Willie Maley

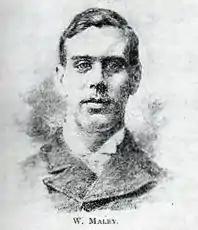
Portrait of Maley as a player in 1892

William Patrick Maley (25 April 1868 – 2 April 1958) was an Irish-born Scottish international football player and manager. He was the first manager of Celtic Football Club, and one of the most successful managers in Scottish football history. During his managerial tenure, Maley led Celtic to 30 major trophies (16 league championships and 14 Scottish Cups) in 43 consecutive years as manager. He is attributed to have coined the famous Celtic motto 'It is not his creed nor his nationality which counts; it's the man himself.'